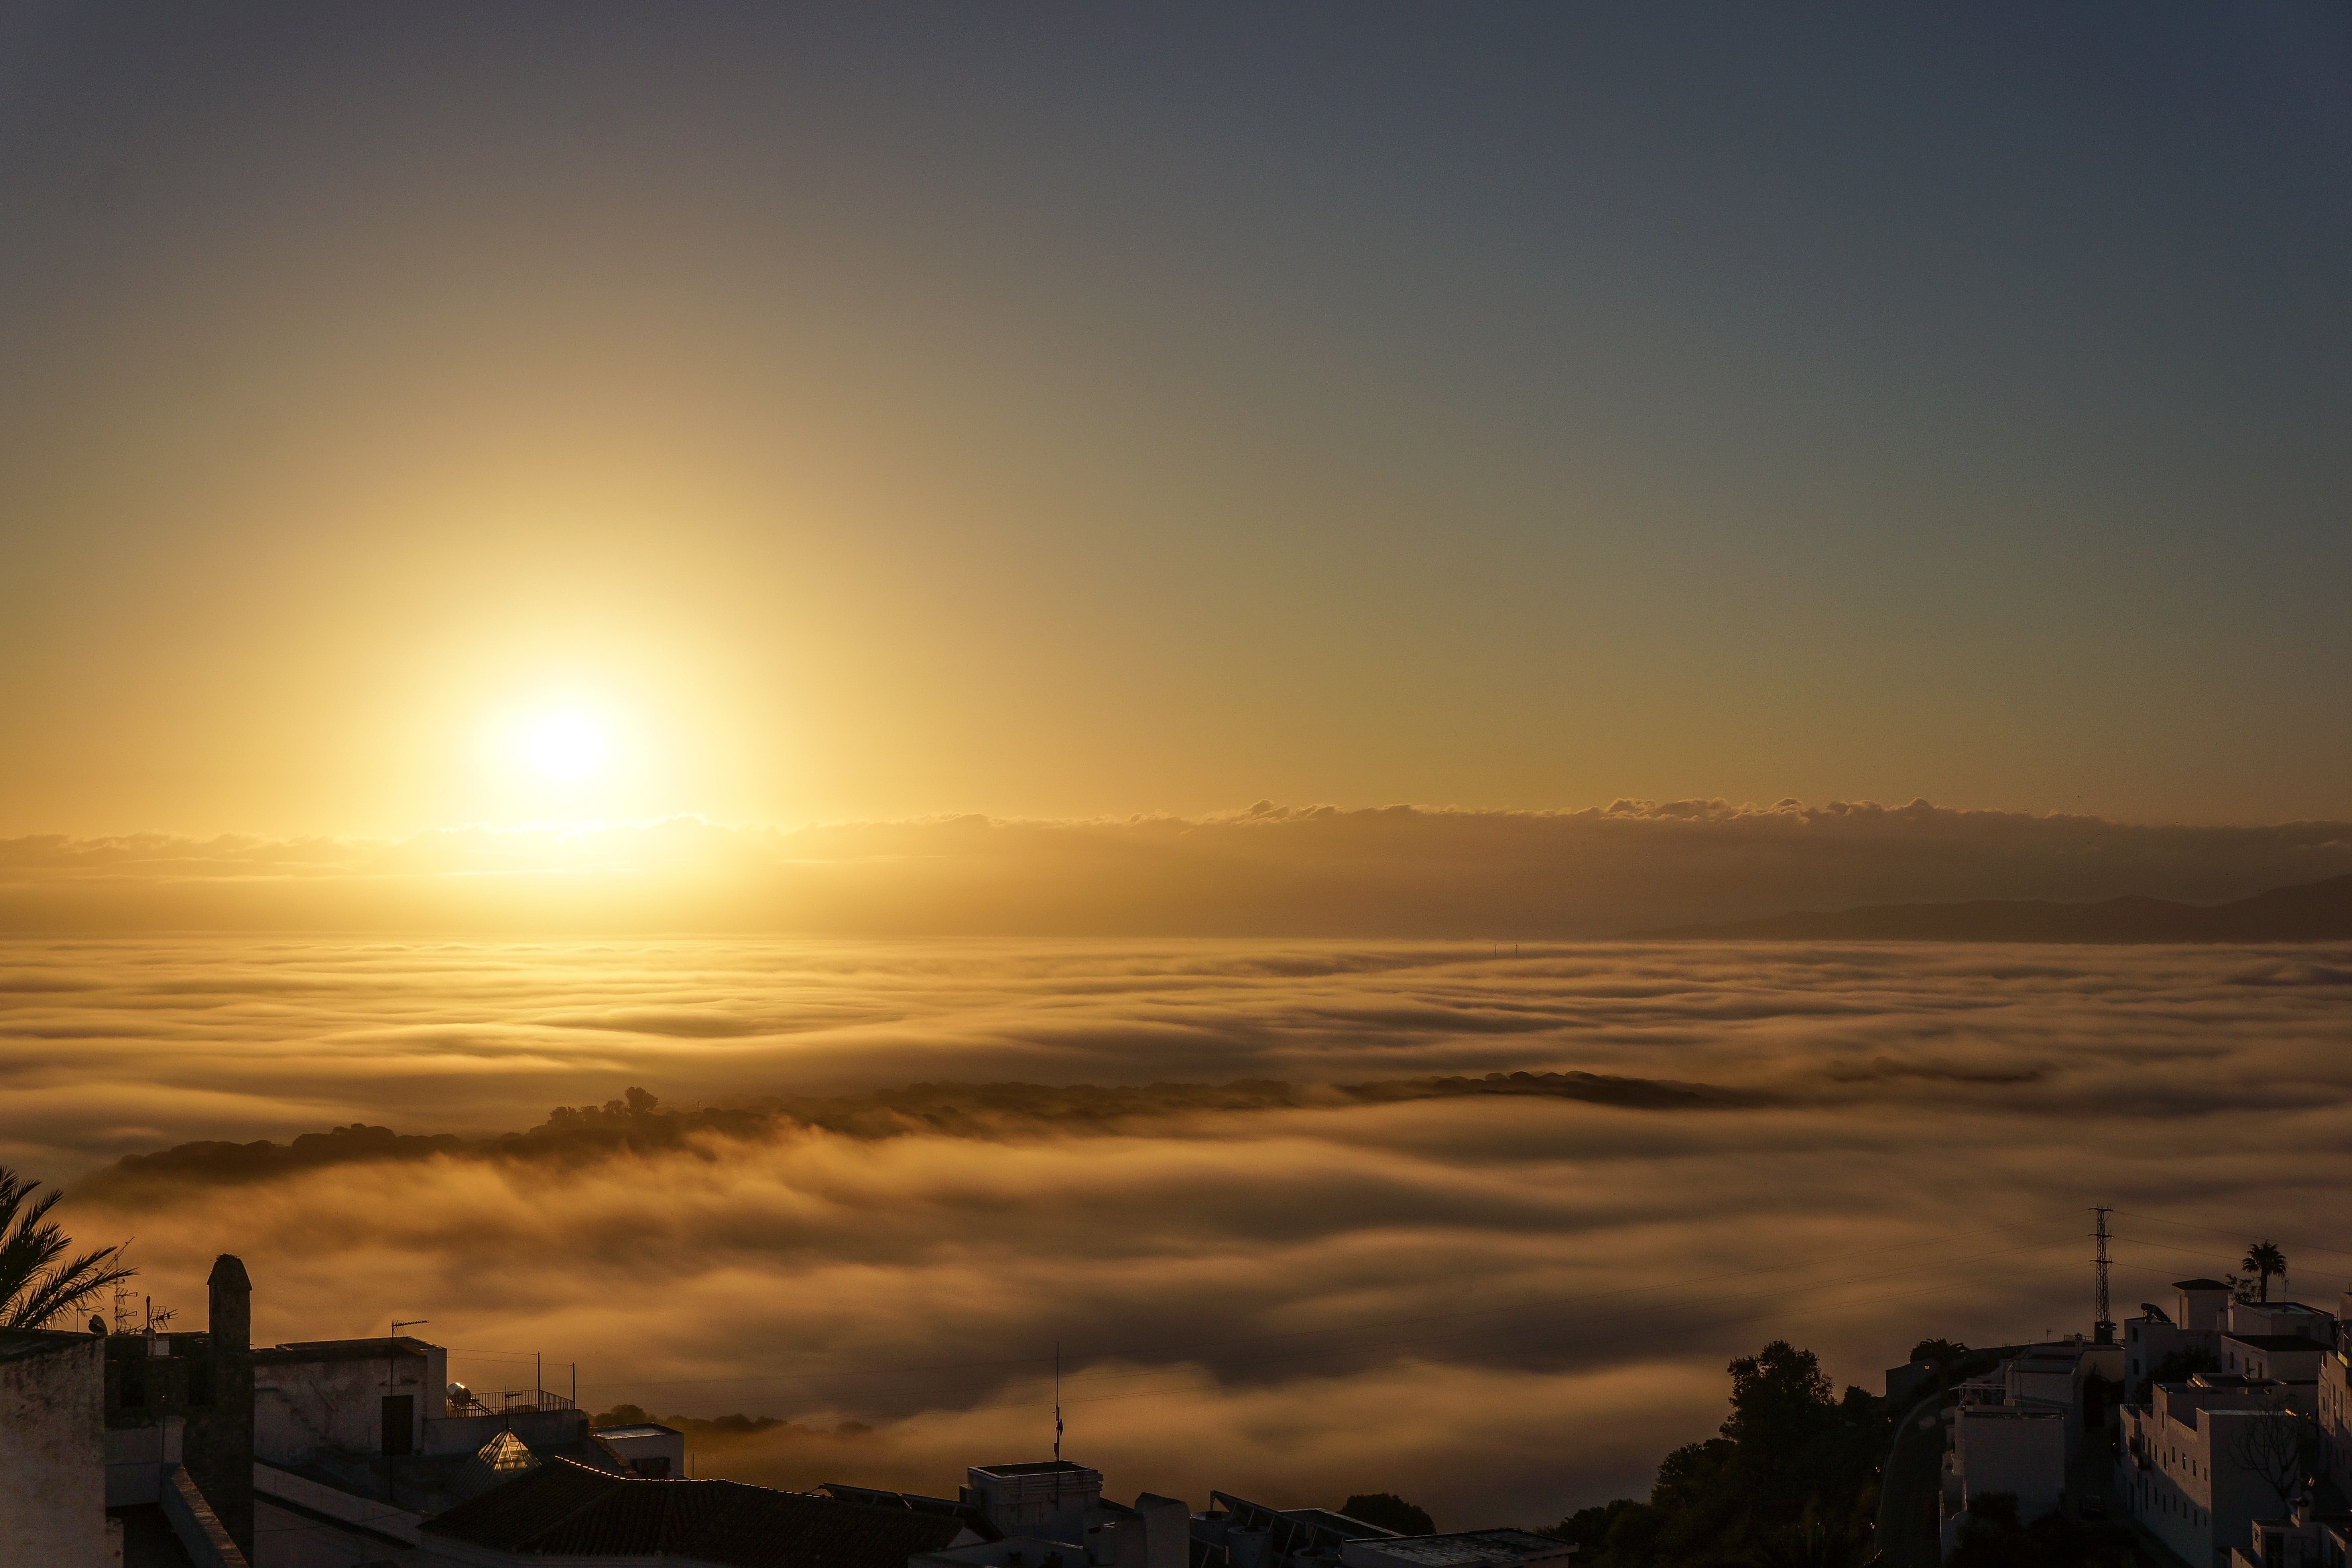
sea, coast, ocean, horizon, cloud, sky, sun, sunrise, sunset, sunlight, morning, dawn, atmosphere, dusk, evening, afterglow, atmospheric phenomenon